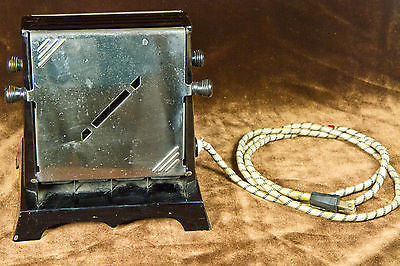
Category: toaster